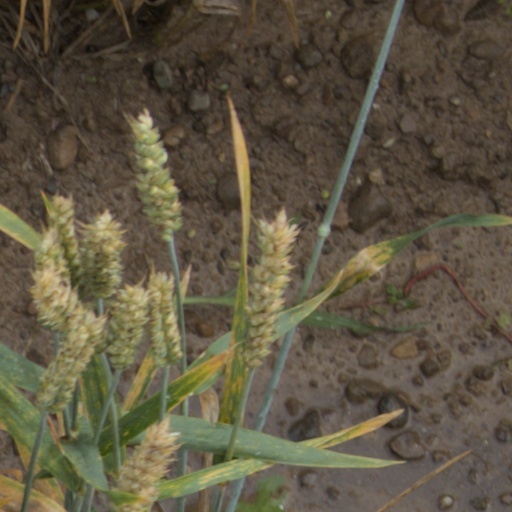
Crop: wheat